Luis Echeverría

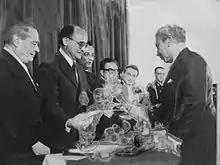
Echeverría with engineer .

During Echeverría's administration, a new Federal Election Law was approved which lowered the number of members a party needed to become officially registered from 75,000 to 65,000, introduced a permanent voting card, and